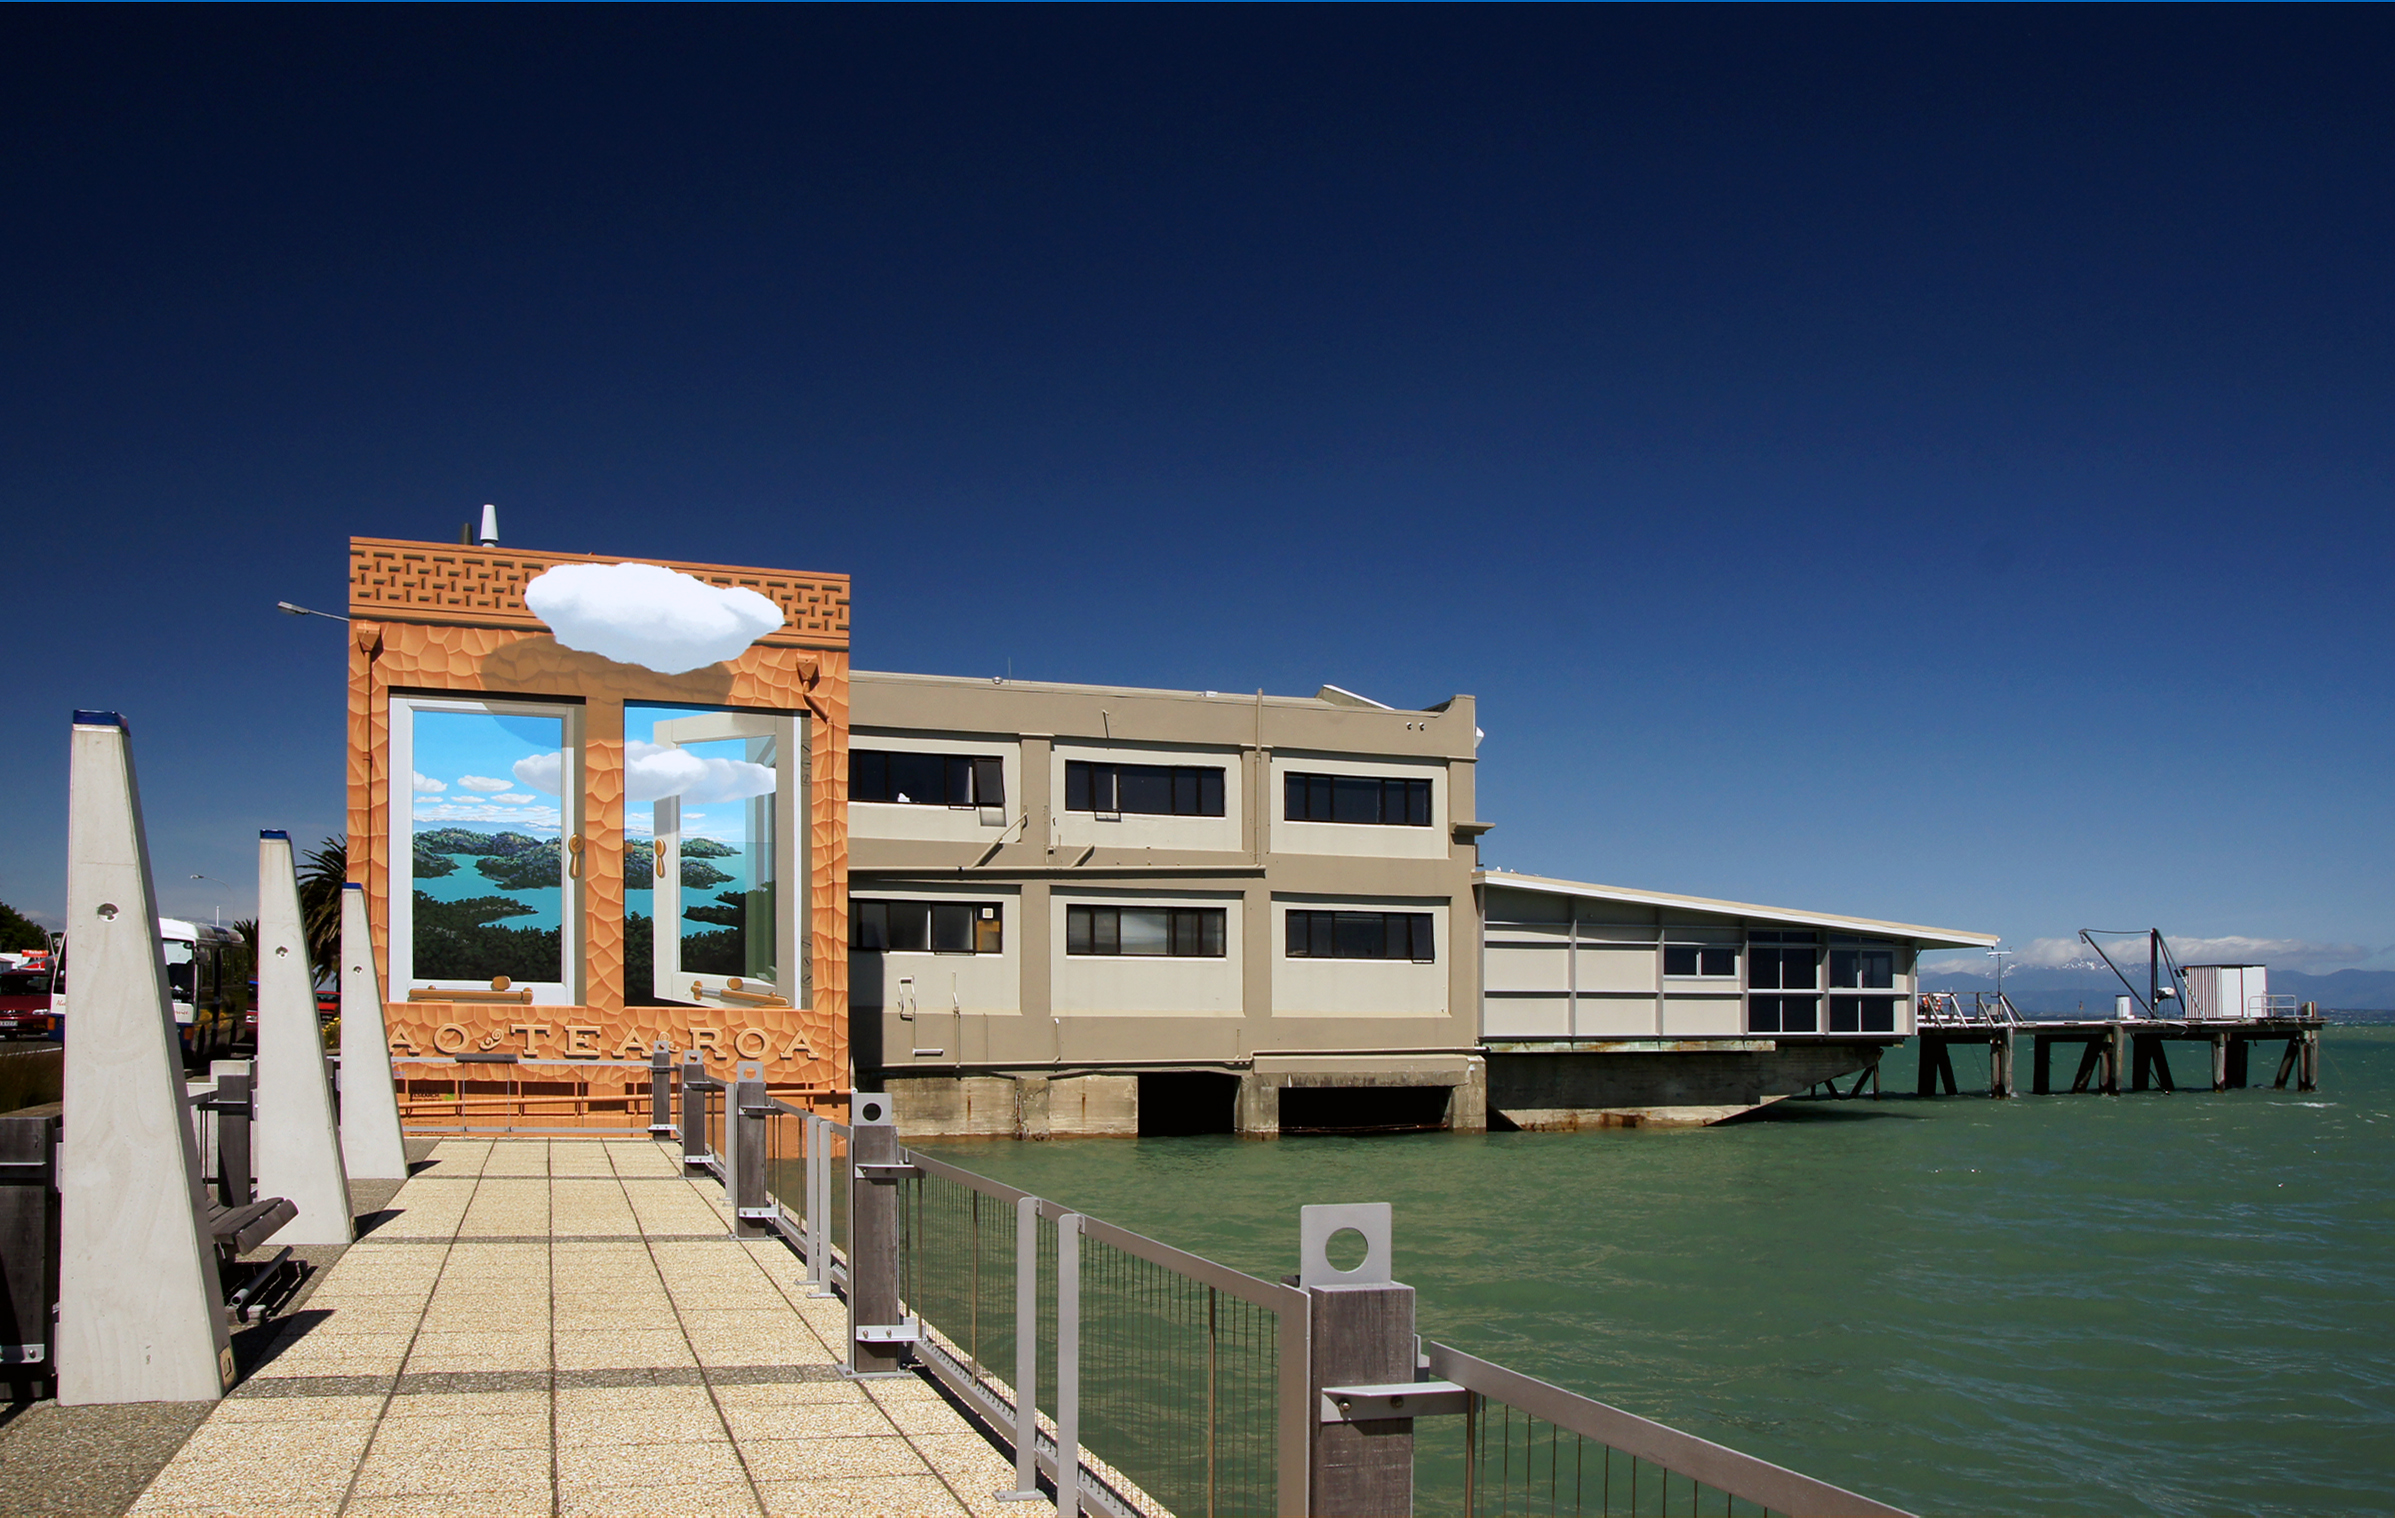
dock, property, marina, waterfront, art, buildings, resort, estate, murals, nelson, blueskies